History of Arizona

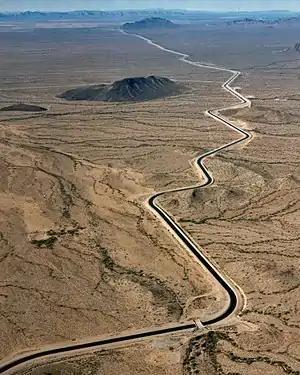
Water delivered by the Central Arizona Project's canal.

Jennie Bauters (1862–1905) operated brothels in the Territory from 1896 to 1905. She was an astute businesswoman with an eye for real estate appreciation, and a way with the town fathers of Jerome regarding taxes and restrictive ordinances. She was not always sitting pretty; her brothels were burned in a series of major fires that swept the business district; her girls were often drug addicts. As respectability closed in on her, in 1903 she relocated to the mining camp of Acme. In 1905, she was murdered by a man who had posed as her husband.